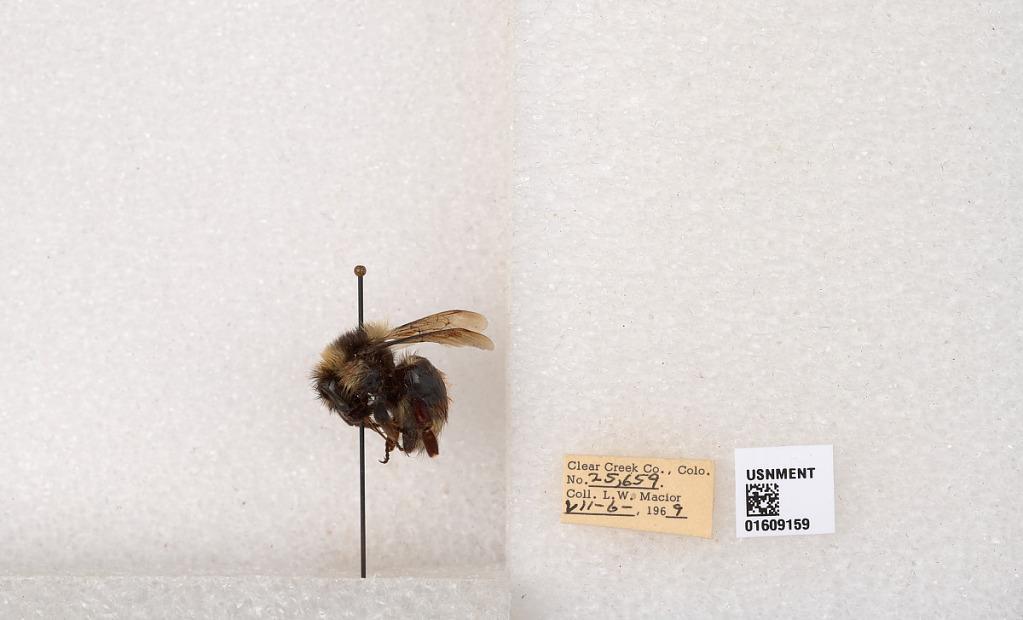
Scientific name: Bombus (Pyrobombus) sylvicola Kirby
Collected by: L. Macior
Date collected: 1969-7-6
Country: United States
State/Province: Colorado
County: Clear Creek
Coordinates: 39.6856, -105.645